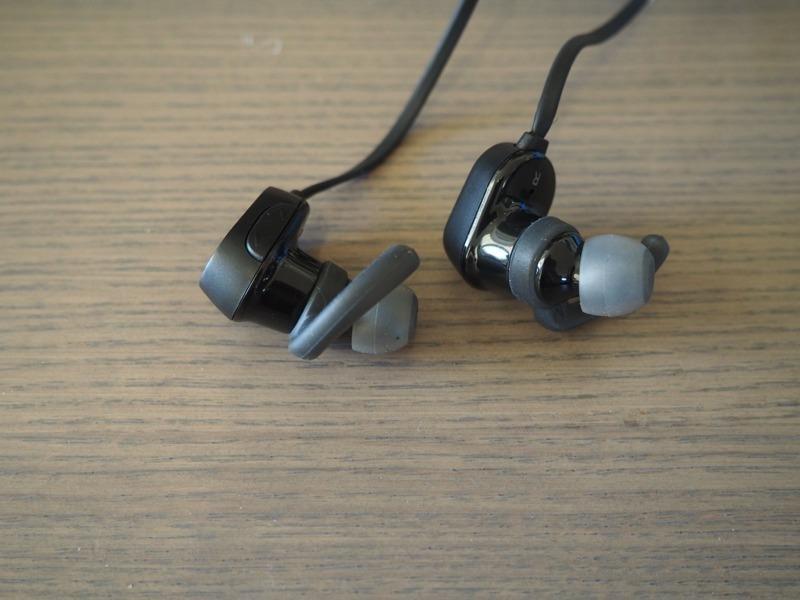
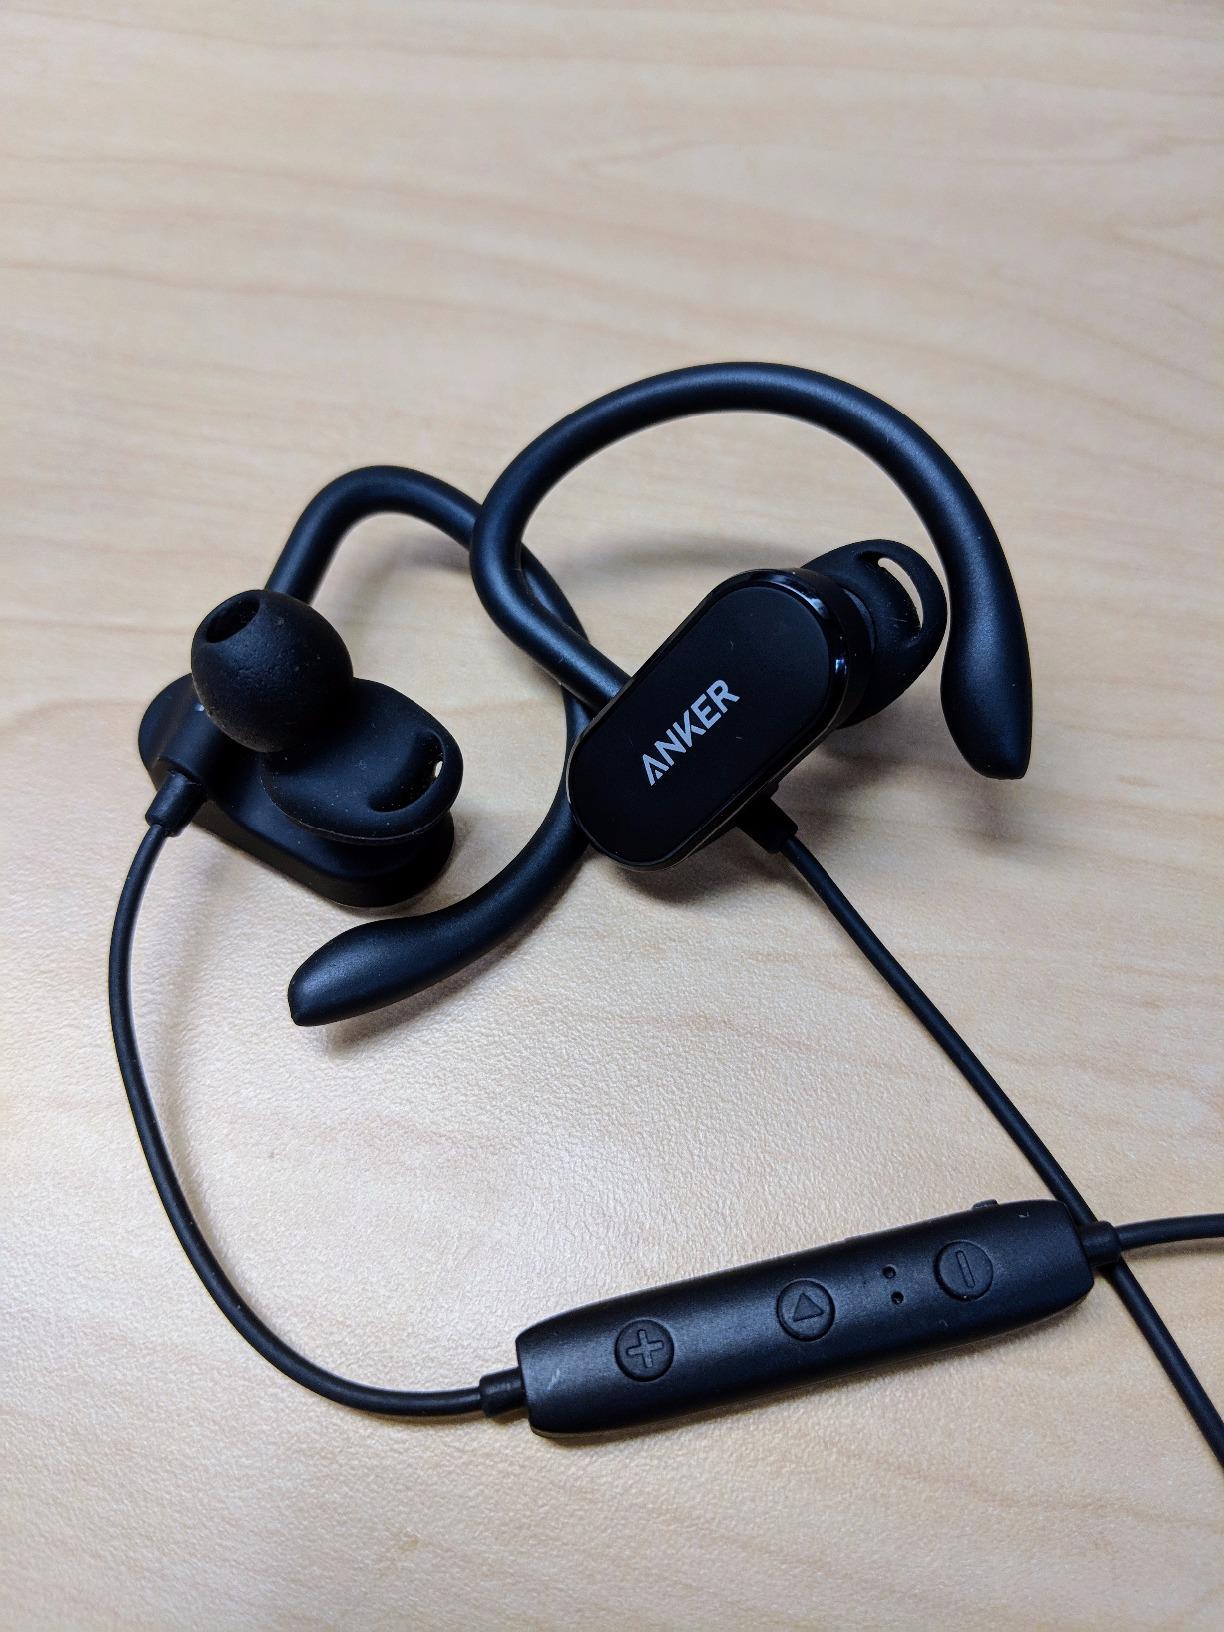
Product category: headphones
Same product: no